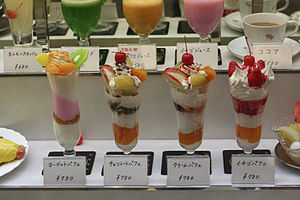
Parfait
Eksempler på amerikanske parfait i Osaka.
Parfait dækker over to typer isdesserter. I Frankrig, hvor retten stammer fra, laves parfait med fløde, æg, sukker og sirup for at skabe en vaniljecreme-lignende puré, der ikke nødvendigvis serveres i et glas. Den amerikanske udgave omfatter flere ingredienser så som granola, nødder, yoghurt, likør og gele kombineret med pynt af frugter og flødeskum, der deles i lag og serveres i et højt glas. Den ældst kendte opskrift stammer fra 1894.